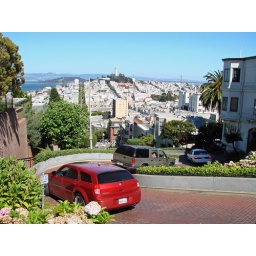
Lombard Street is the curviest street in world. Down the russian hill in San Francisco.